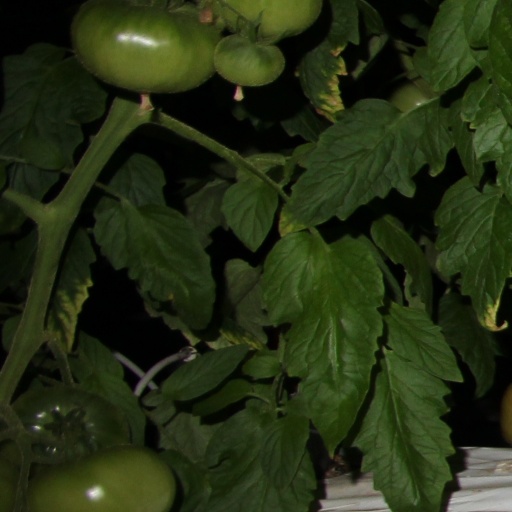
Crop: tomato